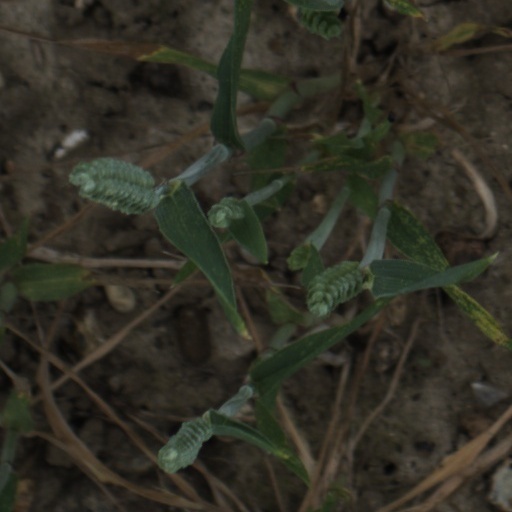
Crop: wheat